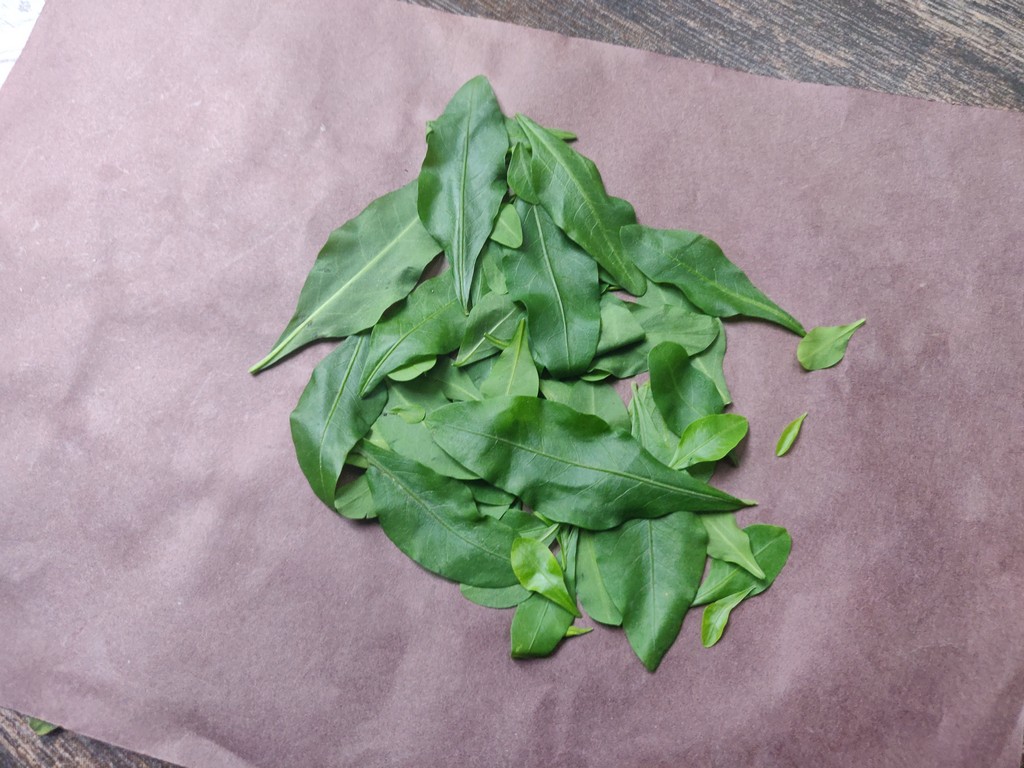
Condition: Healthy
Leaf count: multiple
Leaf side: unknown